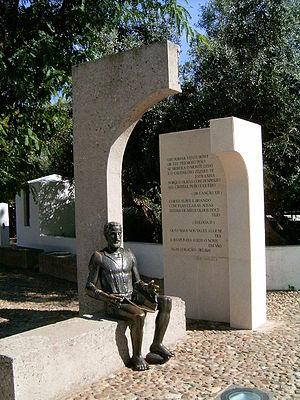
Luís Vaz de Camões, dit « le Camoëns », est un poète portugais, né vers 1525, mort le 10 juin 1580 à Lisbonne.